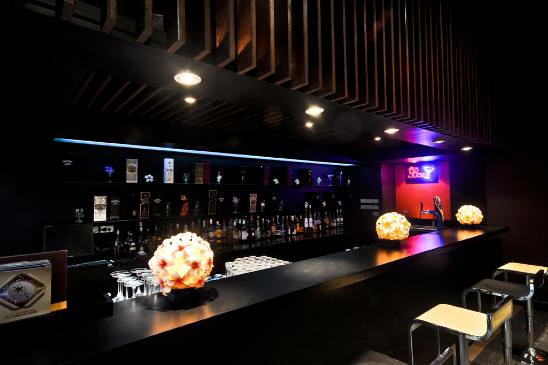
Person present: No